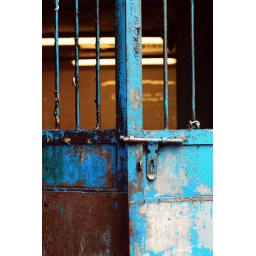
i love the brown rust against the blue